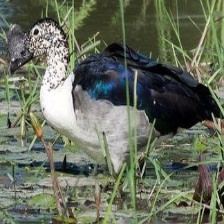
Species: KNOB BILLED DUCK
Scientific name: SARKIDIORNIS MELANOTOS
ImageNet parent category: drake